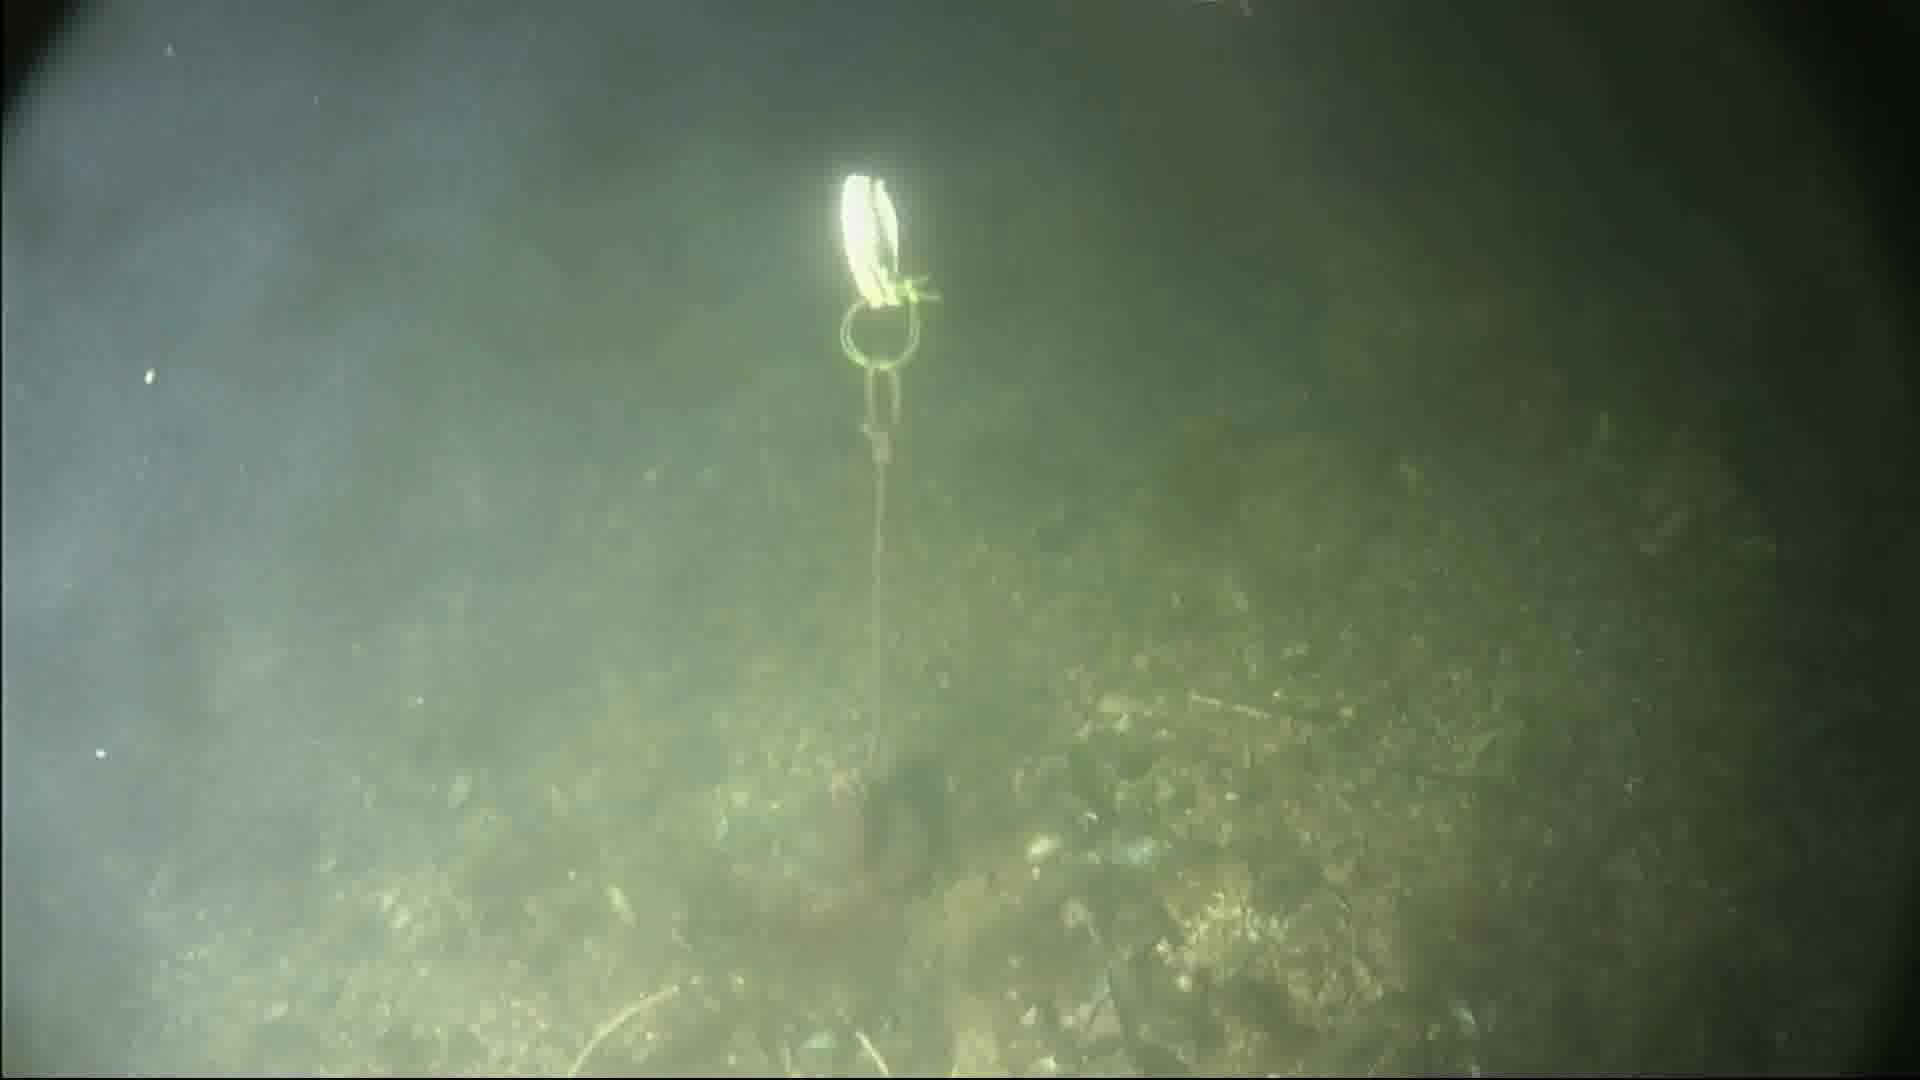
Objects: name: crab